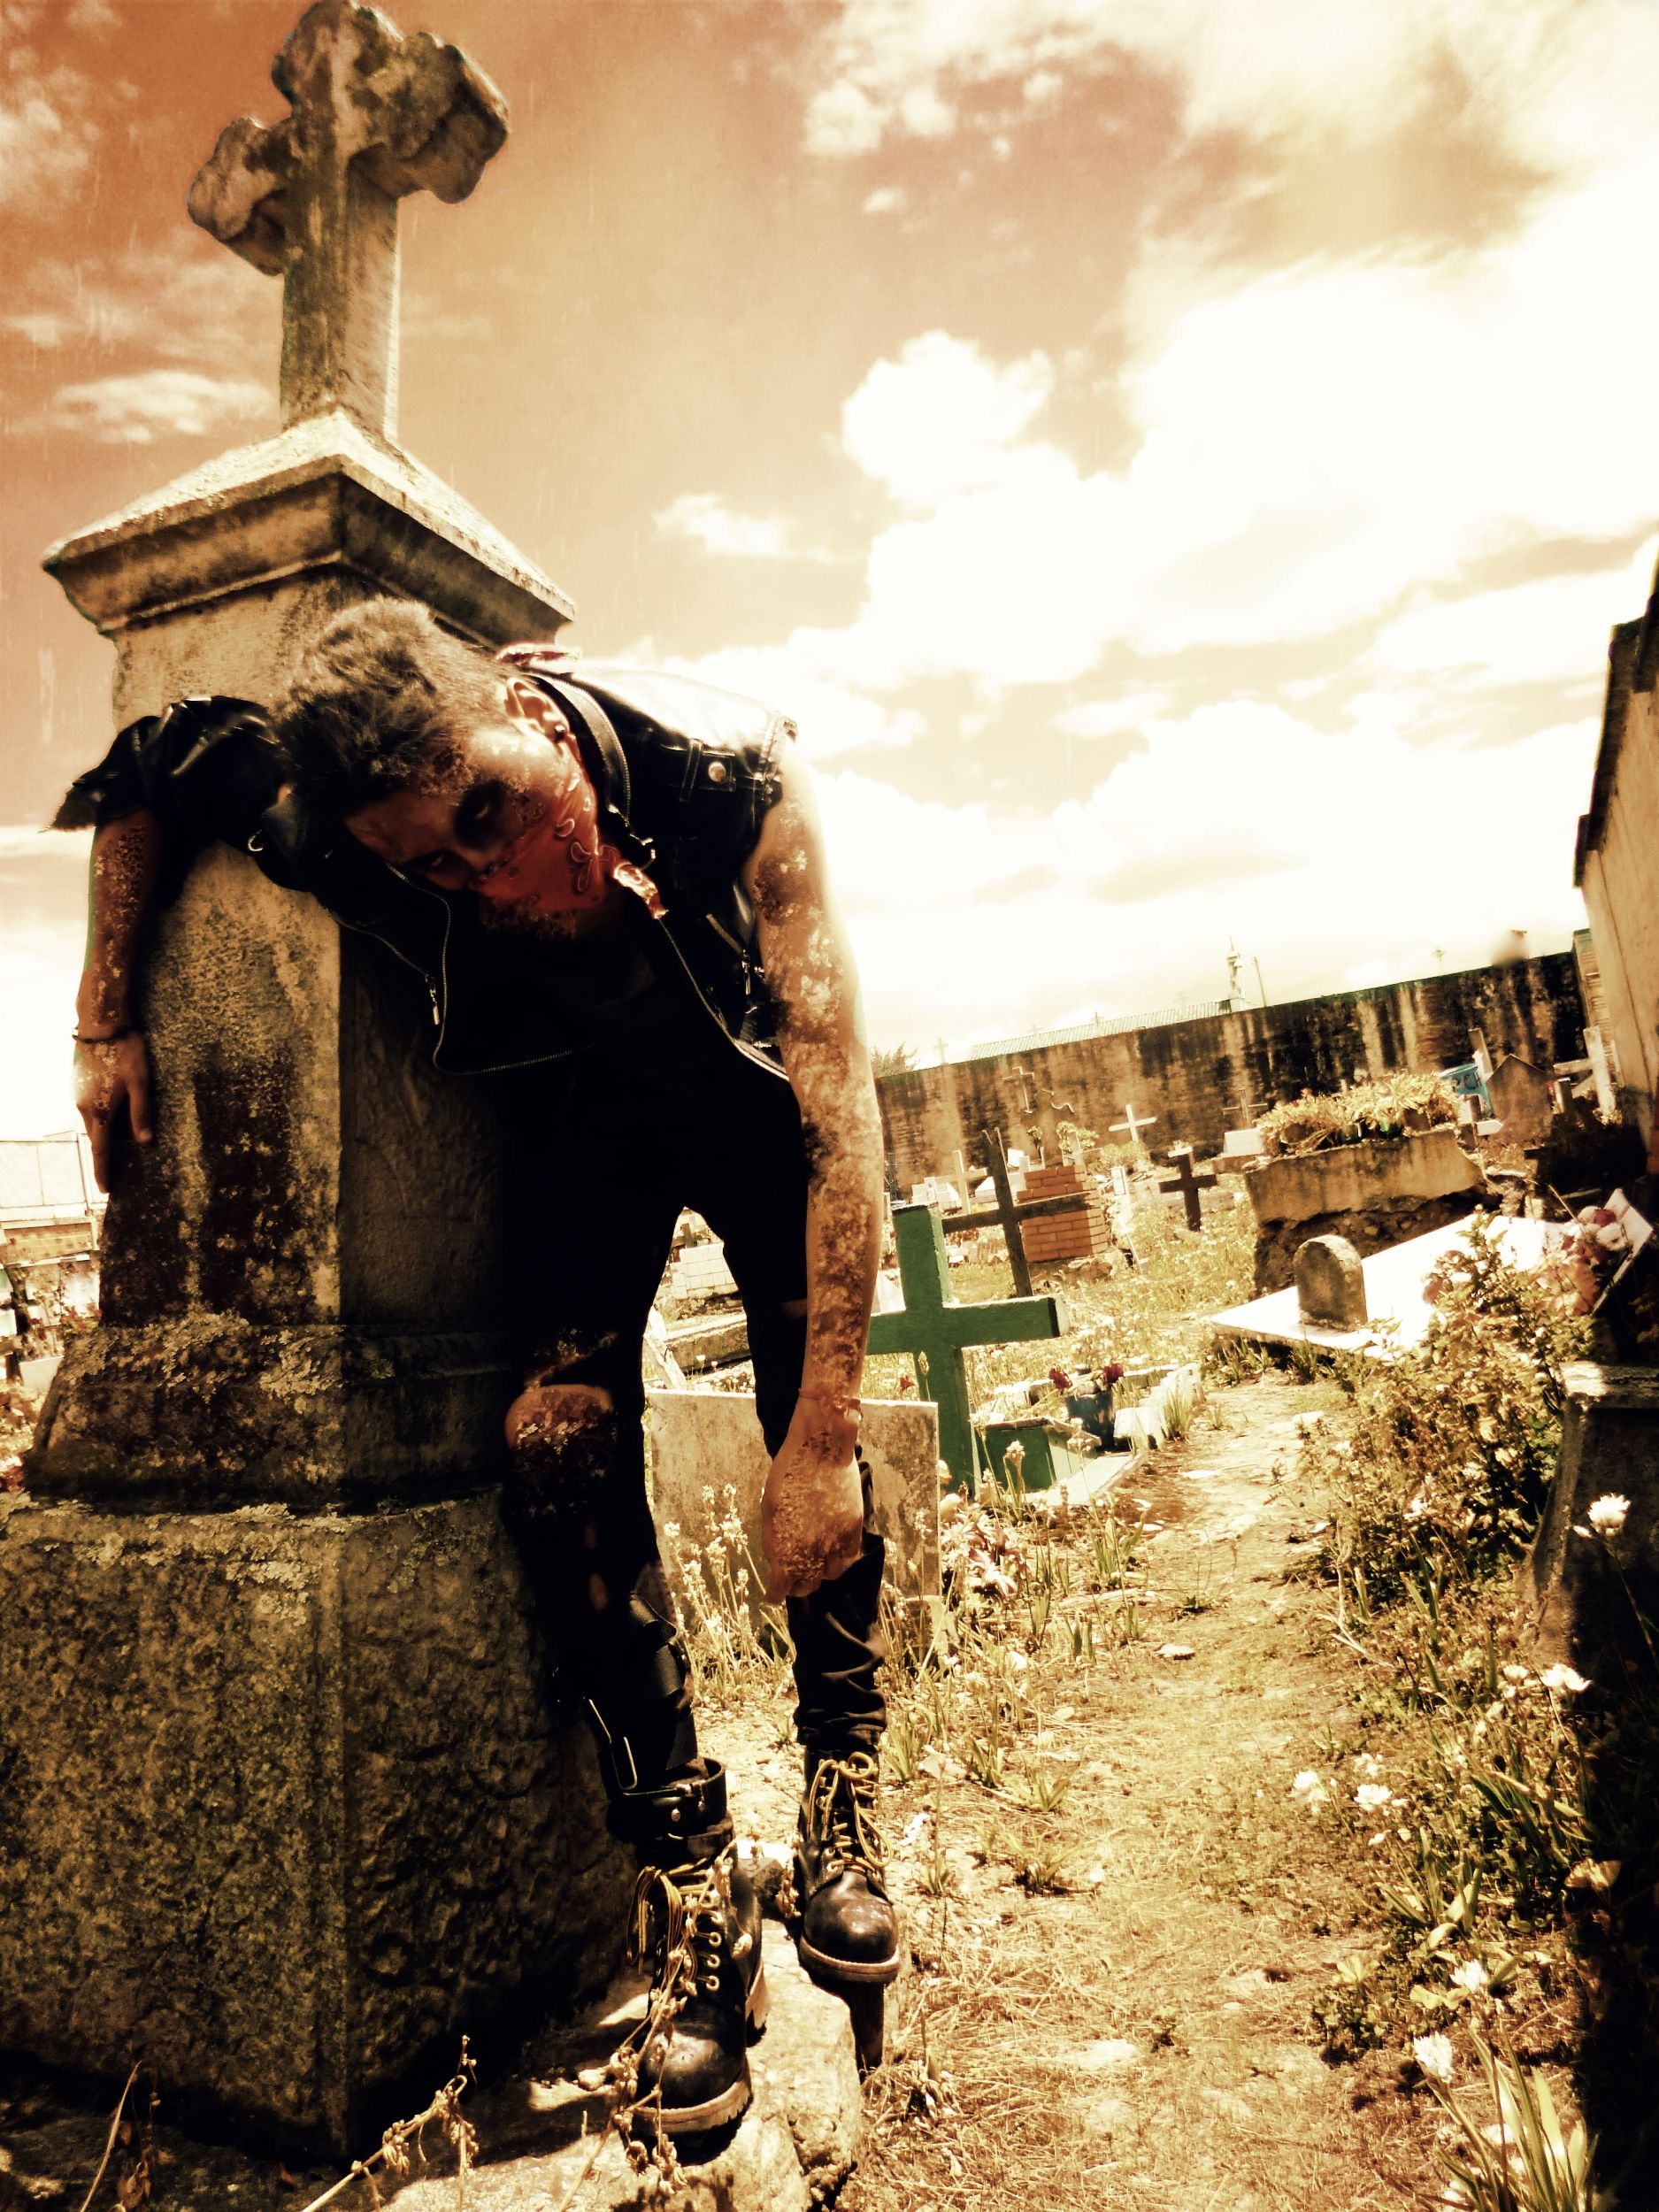
hand, man, night, spooky, monument, dark, statue, mystery, halloween, holiday, human, dirty, black, dead, death, face, sculpture, eyes, art, scary, fear, blood, zombie, temple, photograph, monster, creepy, ghost, hell, history, angry, image, terror, fantasy, horror, demon, devil, nightmare, cruel, shock, middle ages, murder, cementary, evil, undead, corpse, ancient history